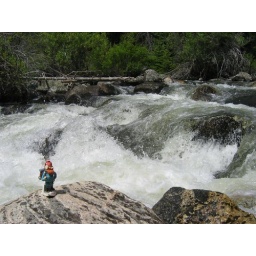
a river in the bighorn mountains